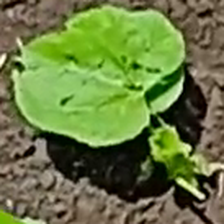
Weed species: Little_Mallow(Malva parviflora)